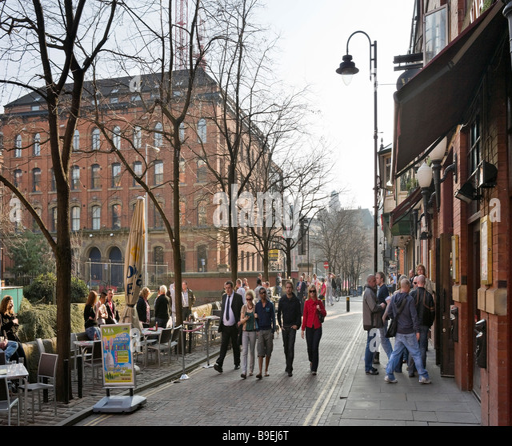
pubs , bars and clubs along a city on a friday evening